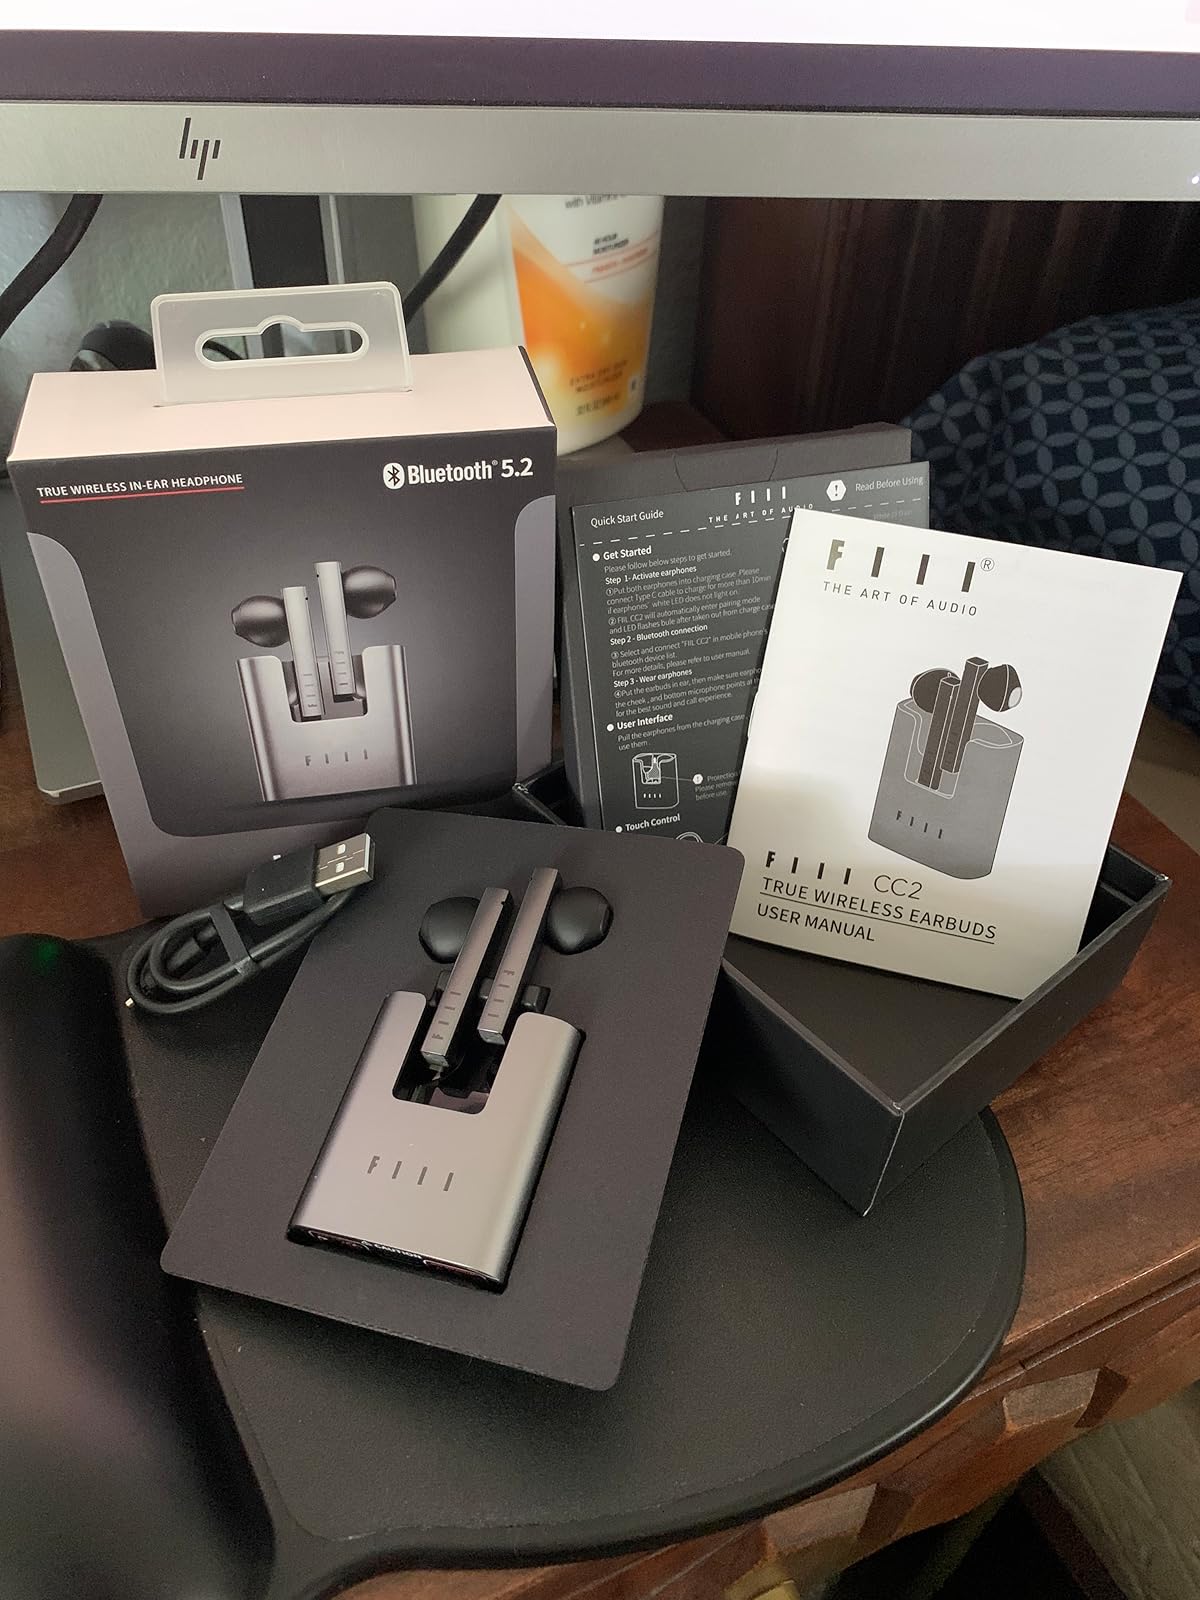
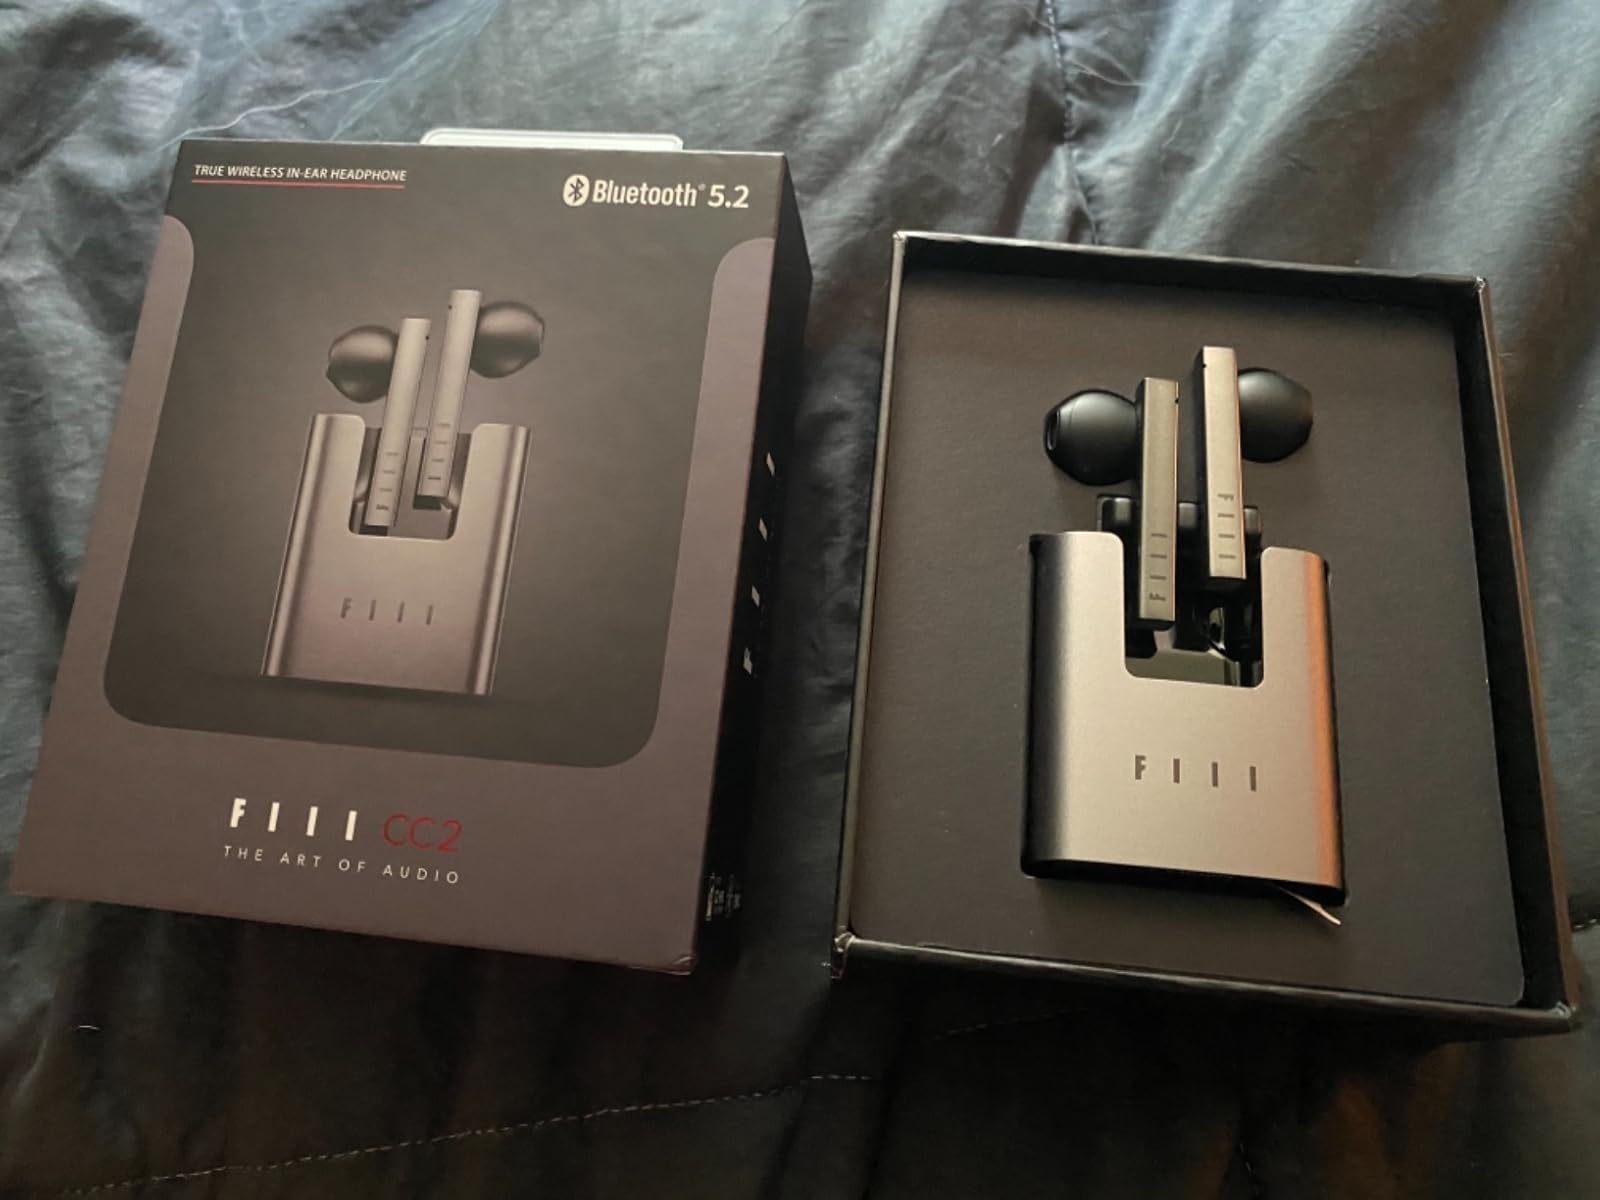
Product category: earbuds
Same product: yes